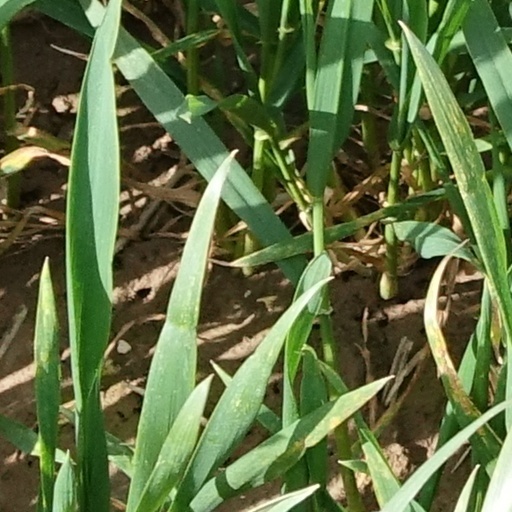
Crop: wheat